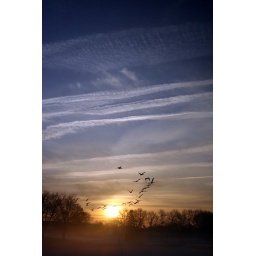
Another view outside of my office window in Windsor, Connecticut - Jan. 8, 2008 (IMG_3038)